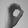
ASL letter: O